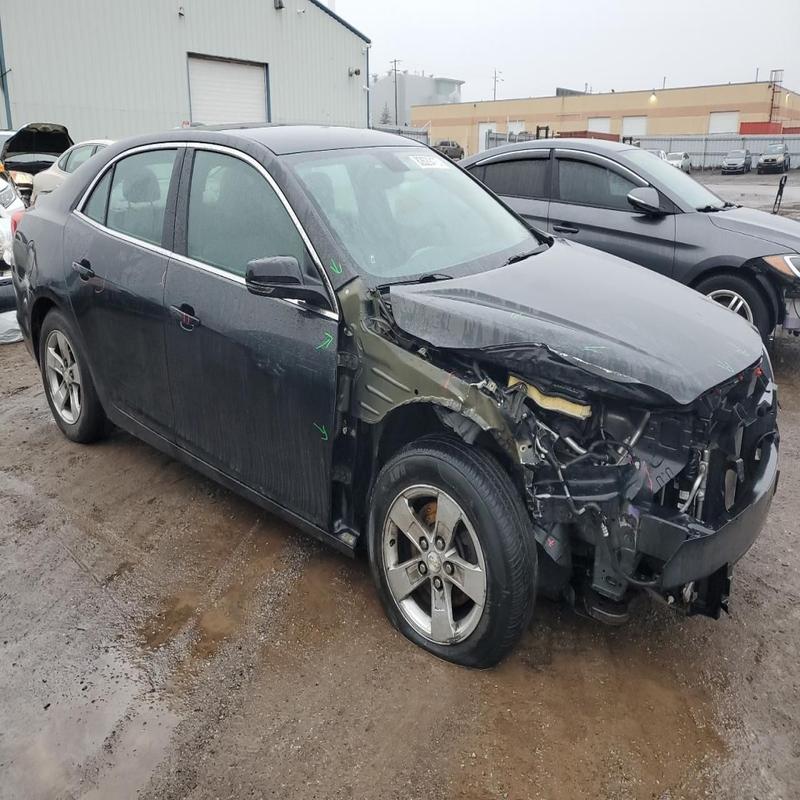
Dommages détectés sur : feu avant droit, capot, aile avant droite, porte avant droite, porte arrière droite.
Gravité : majeur